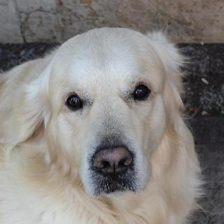
Label: animals